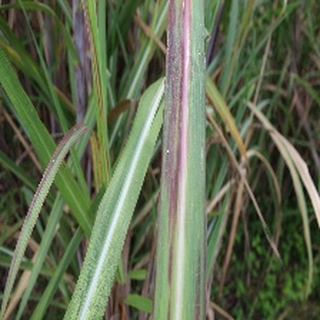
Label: sugarcane_bacterial_blight